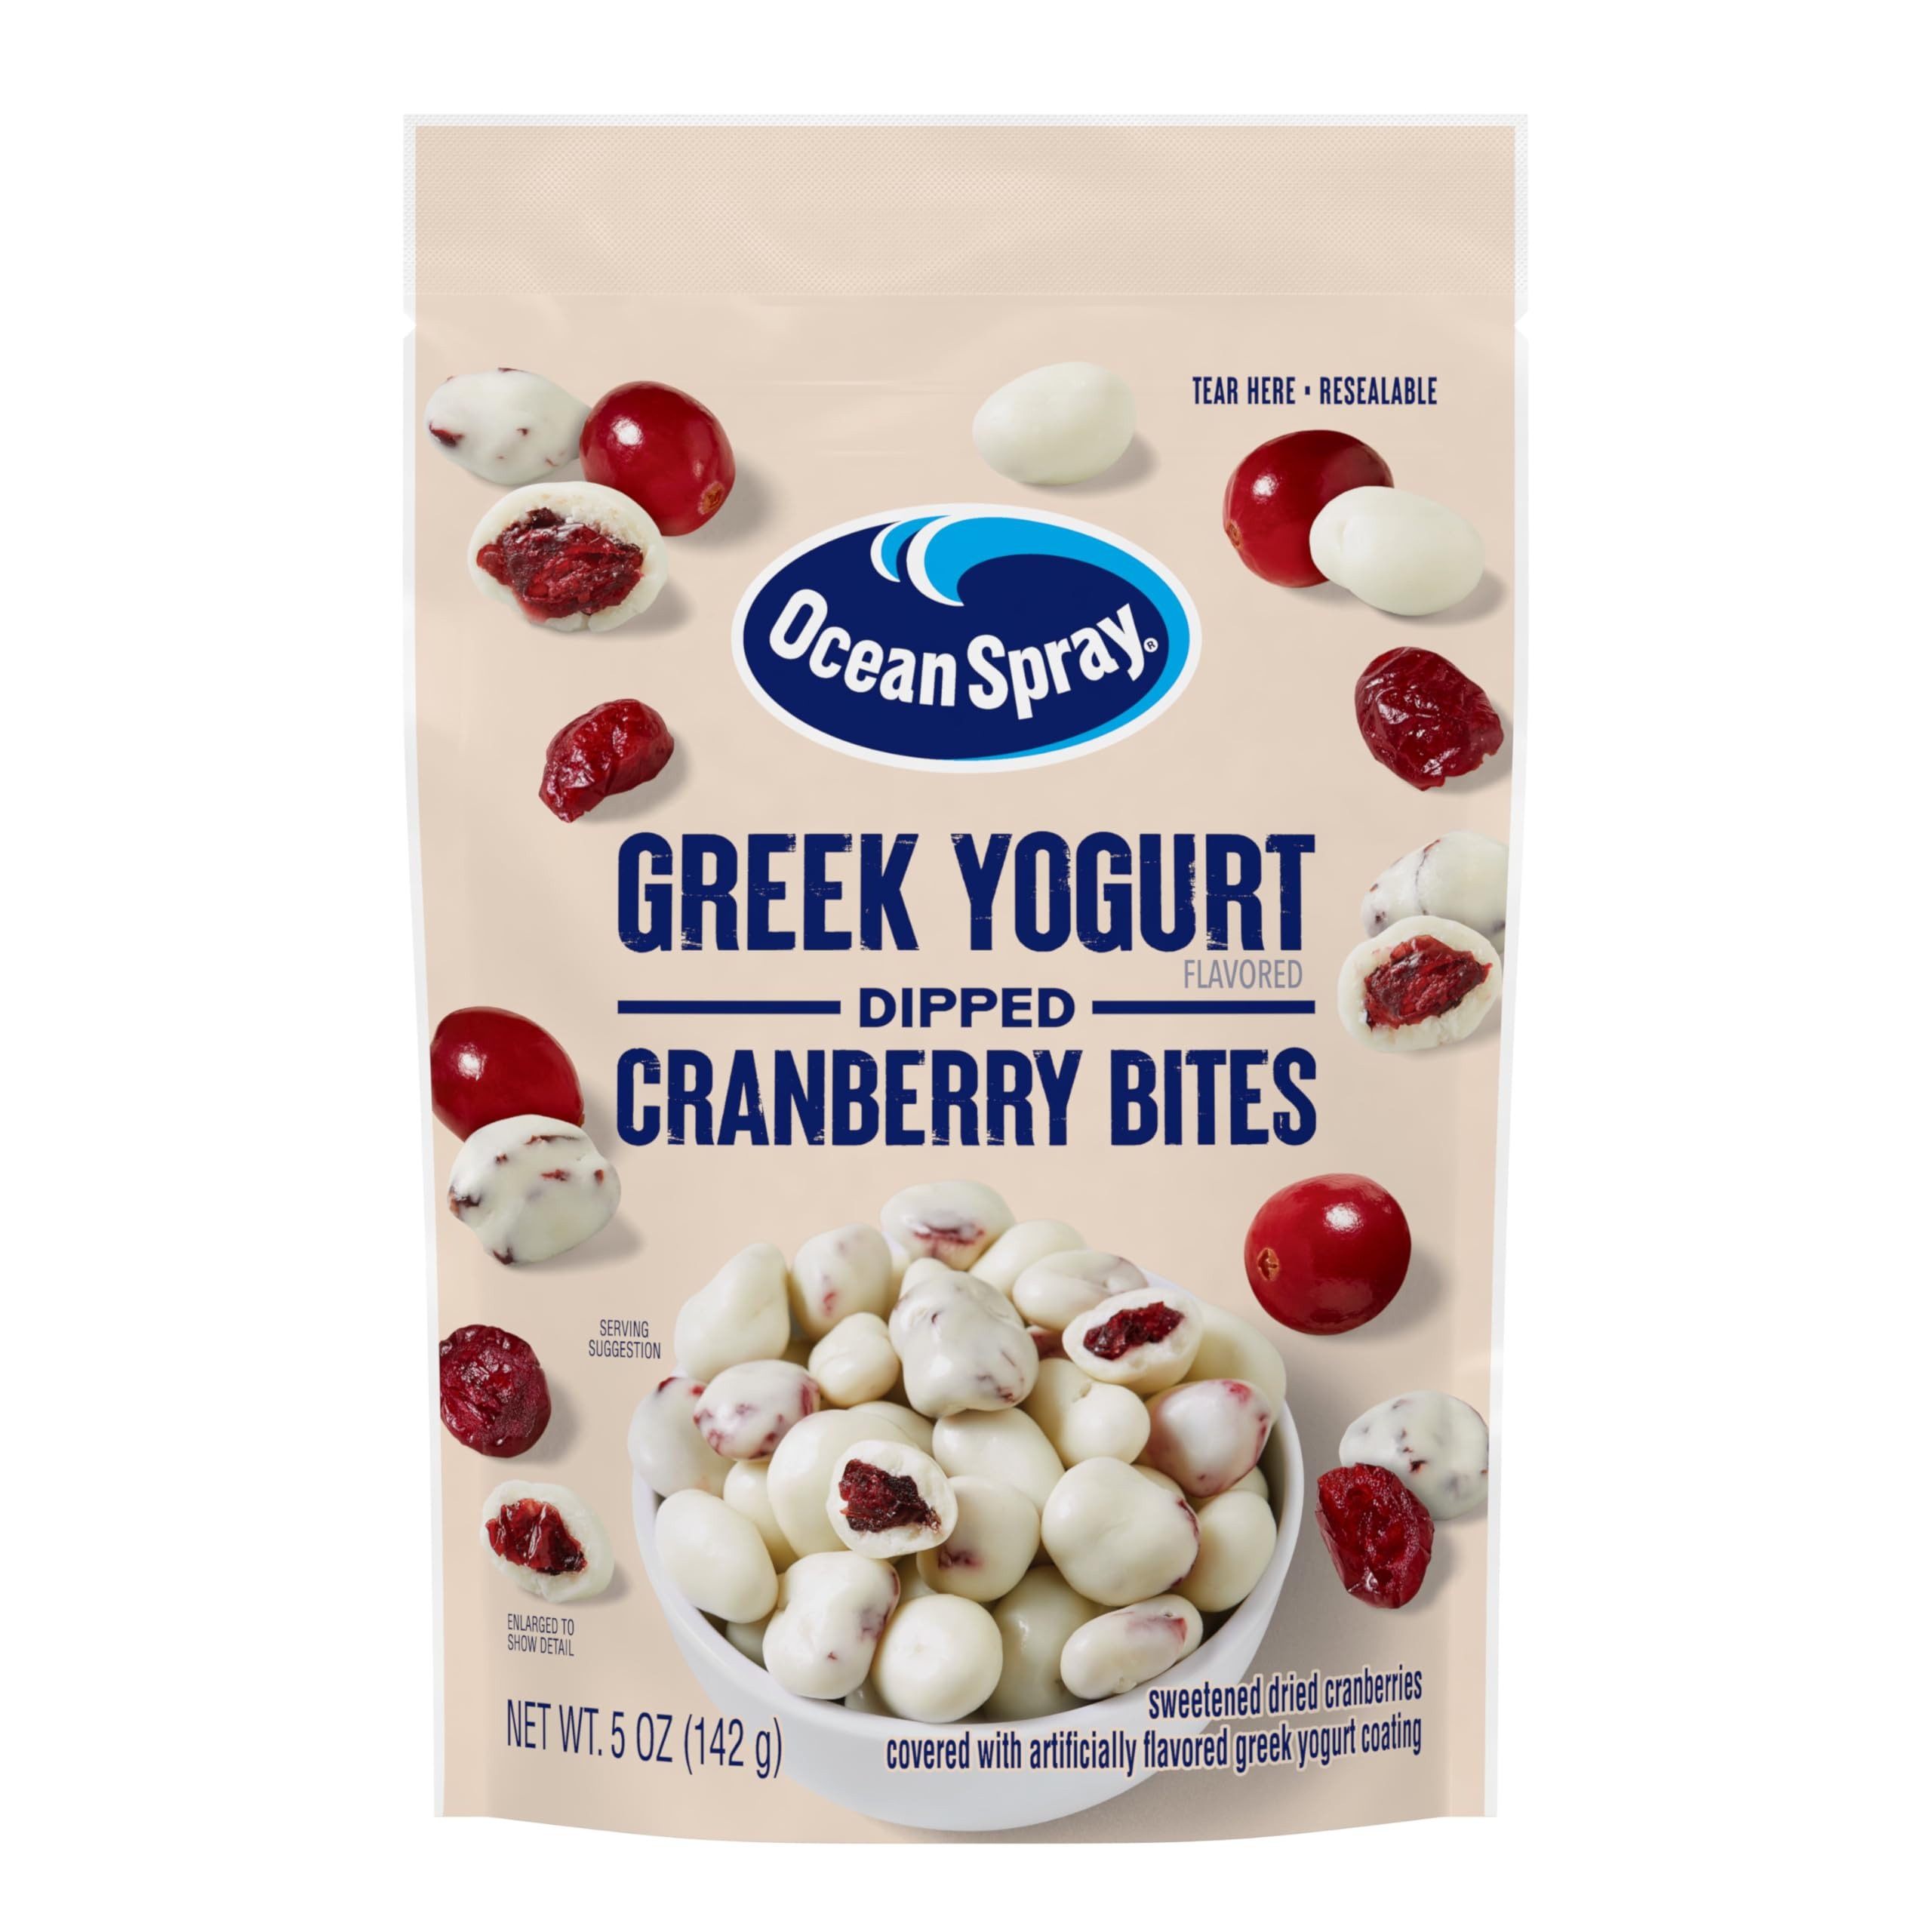
Item Name: Ocean Spray® Greek Yogurt Covered Craisins®, Greek Yogurt Flavored, Covered Cranberries, Dried Fruit, 5 Oz Pouch (Pack of 1)
Bullet Point 1: Included - One (1) 5 oz resealable pouch of Ocean Spray Greek Yogurt Covered Craisins
Bullet Point 2: Featuring Greek Yogurt - Sweetened dried cranberries coated in creamy, satisfying Greek yogurt flavored coating for a next-level snacking experience
Bullet Point 3: Just Good Stuff - Greek yogurt flavored, covered dried cranberries made from real fruit with no artificial flavors or preservatives
Bullet Point 4: More Than A Snack - Sweetened dried cranberry snacks step up any trail mix, school lunch, breakfast or movie night experience
Bullet Point 5: Goes Where You Go - Take a snack pack with you on busy days out, or pack some as single serve snacks for road trips
Value: 5.0
Unit: Ounce

Price: 3.99